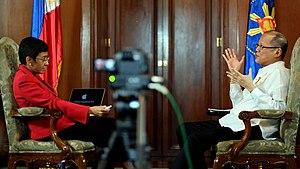
Maria A. Ressa est une journaliste et autrice philippino-américaine. Elle est surtout connue pour avoir cofondé Rappler et en être la directrice générale. Auparavant, elle a travaillé, près de deux décennies, comme journaliste d'investigation principale en Asie du Sud-Est pour CNN.